Maciej Chmieliński

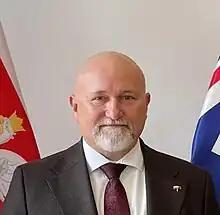
Maciej Chmieliński (2023)

Maciej Marcin Chmieliński (born 7 December 1971, Łódź) is a Polish legal scholar, notary, historian of legal doctrines, who serves as the ambassador of Poland to Australia from 2023 to 2024.